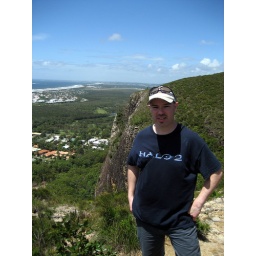
Jon in front of Mount Coolum's bare rock face